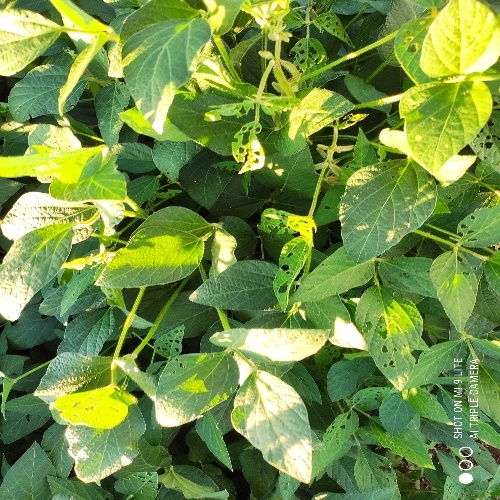
Label: Caterpillar